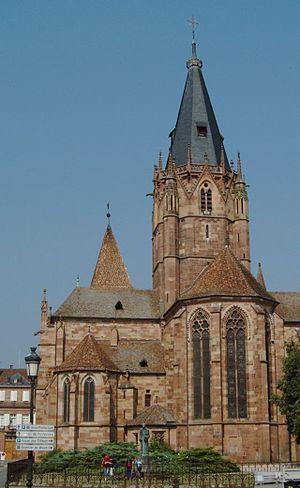
Ancienne abbatiale de fr:Wissembourg, en France. Actuelle église.
Le terme de forêt du Mundat désigne deux régions forestières directement aux alentours de la ville de Wissembourg en Alsace à la frontière franco-allemande. Une partie de cette forêt présente la particularité d'être la seule forêt domaniale française située à l'étranger.
Le chevalier Hans von Trotha, et appelé dans le langage populaire « Hans Trott », est maréchal des princes électeurs de Palatinat.